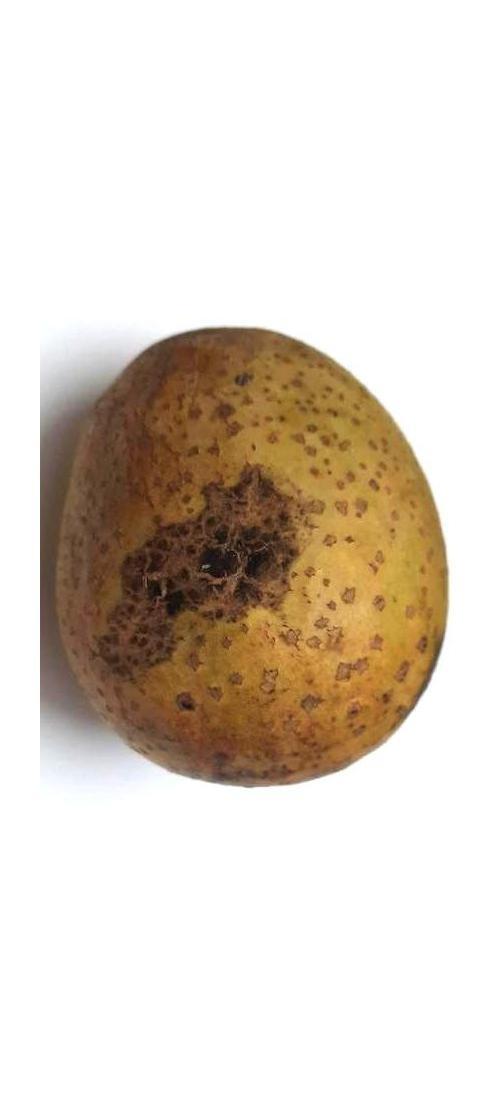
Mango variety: Gourmoti